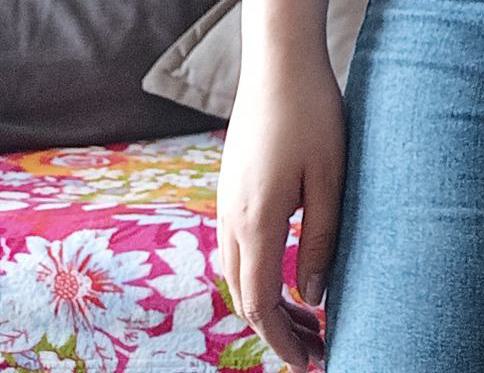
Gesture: no_gesture